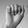
ASL letter: A